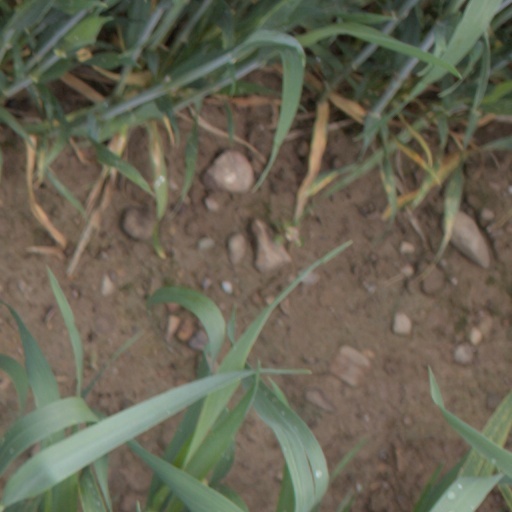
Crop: wheat